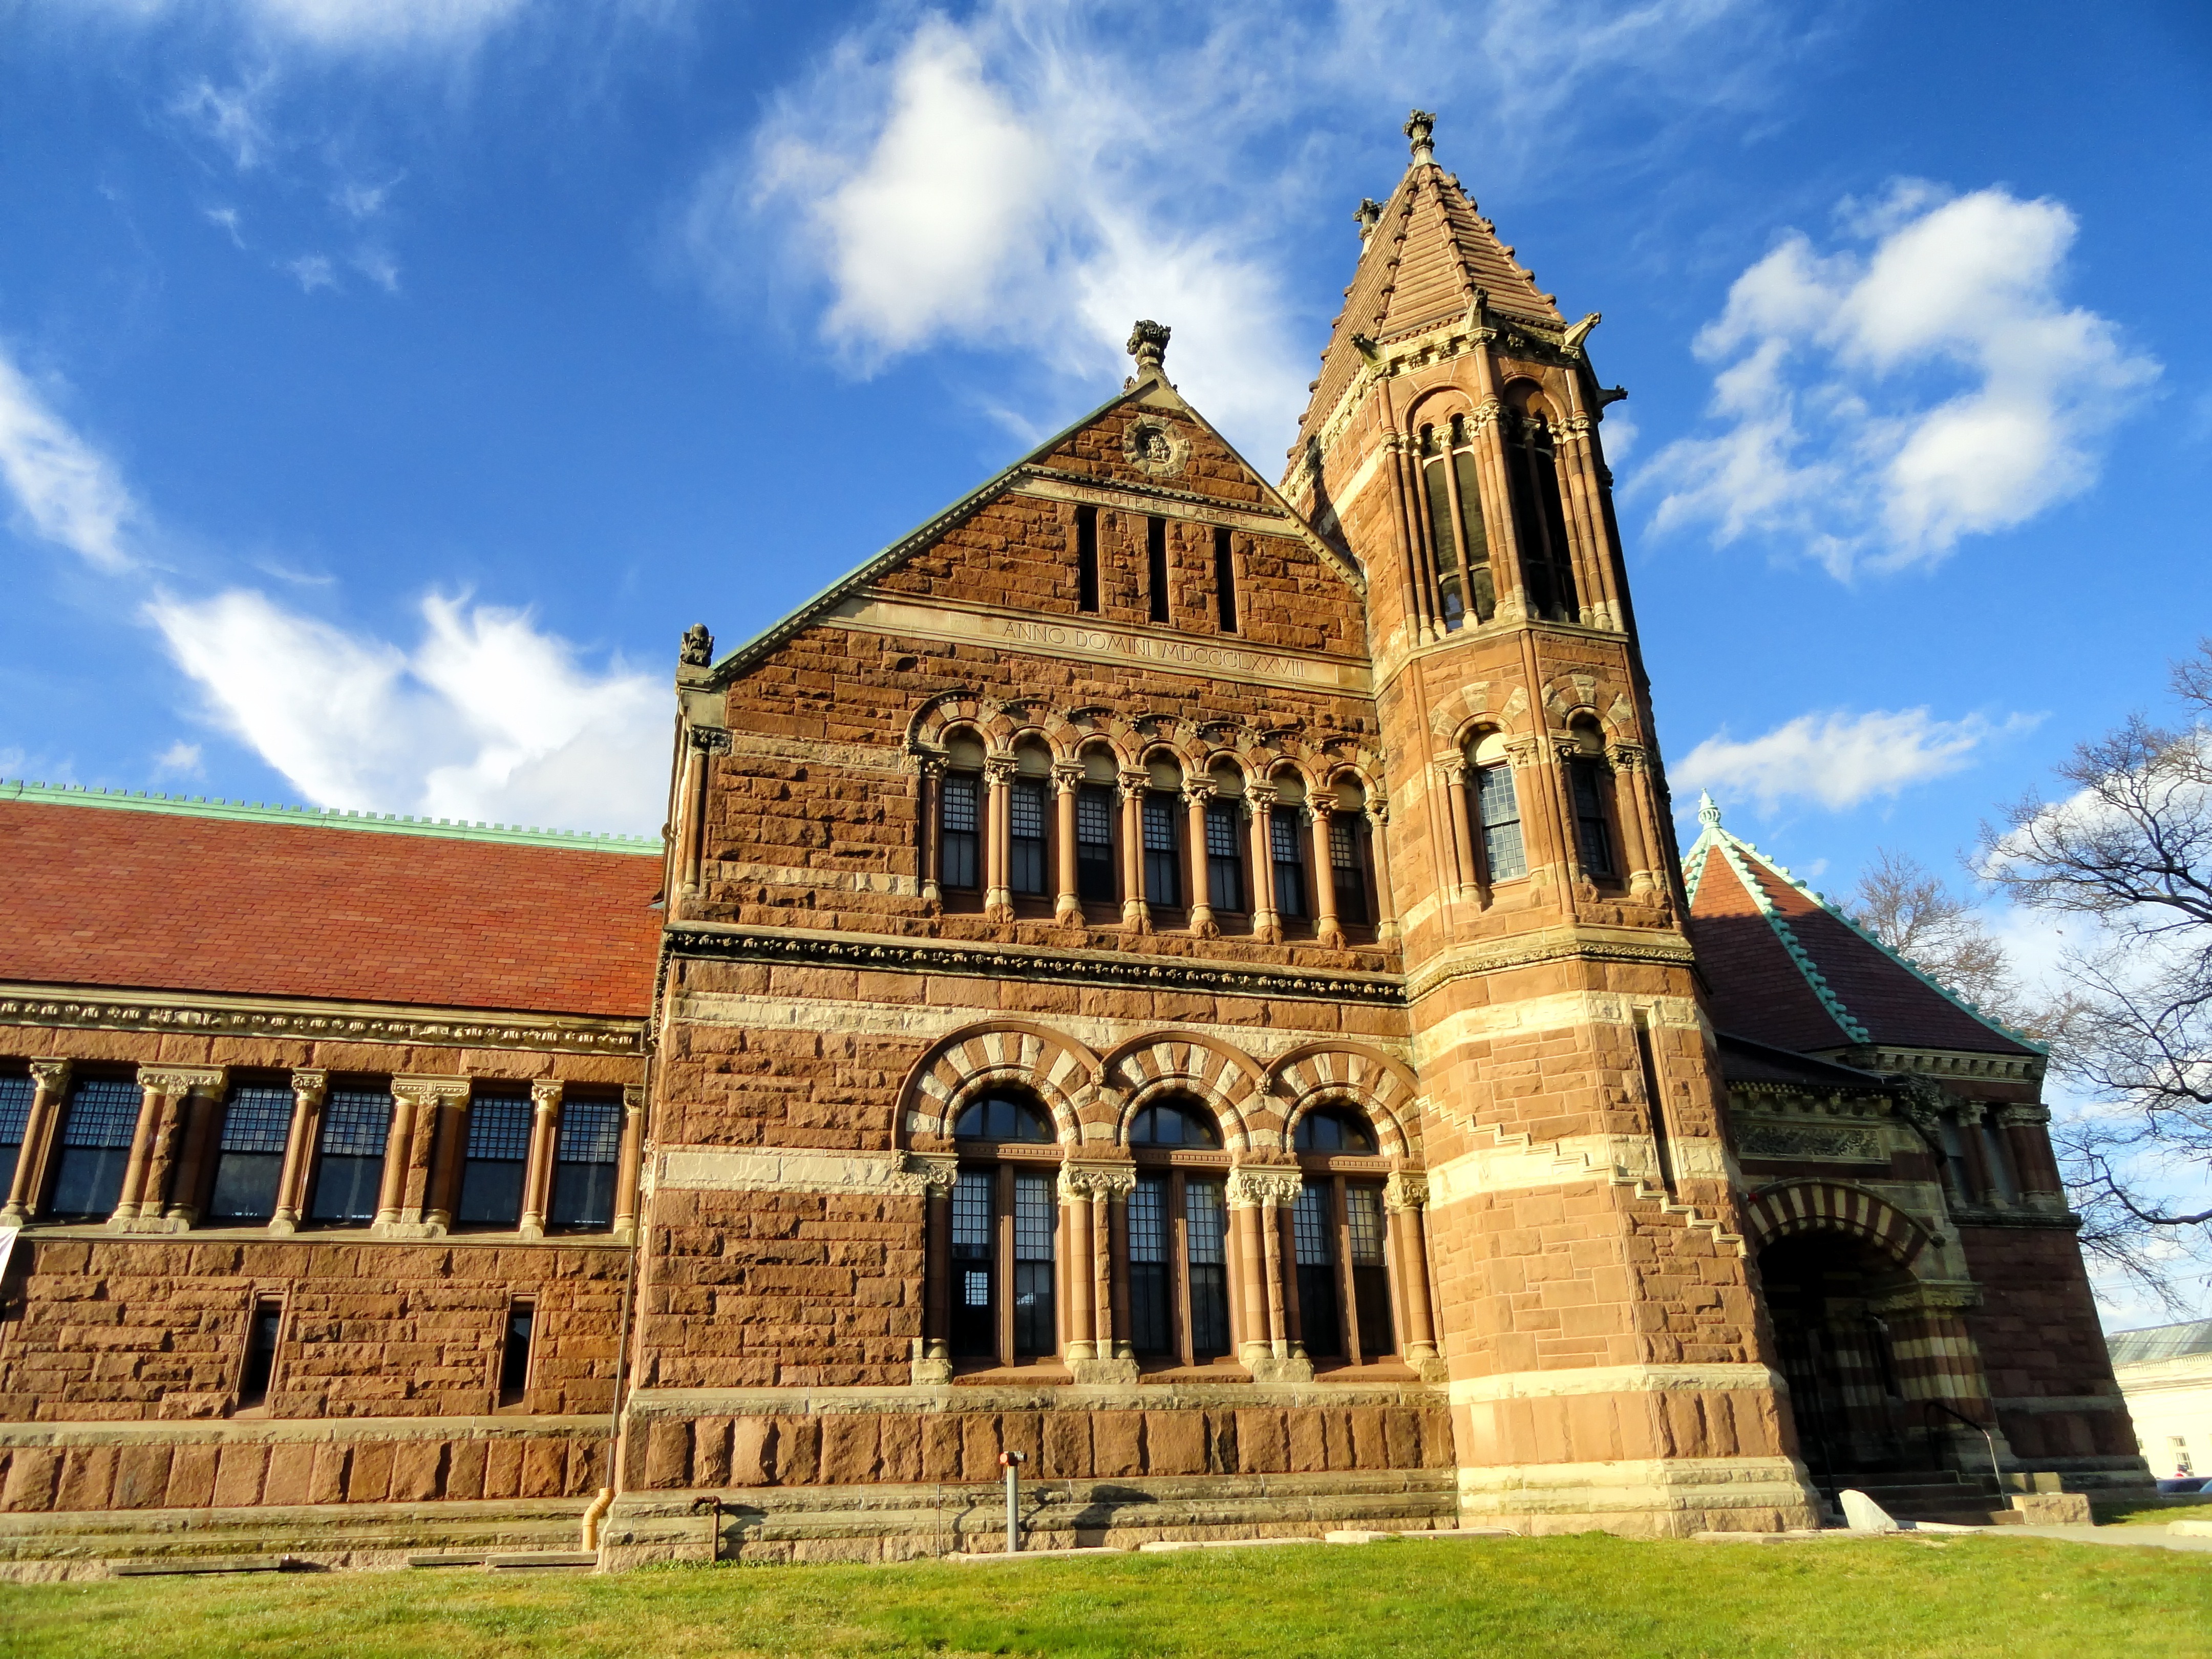
architecture, sky, building, chateau, palace, landmark, facade, church, cathedral, place of worship, outside, clouds, monastery, synagogue, estate, massachusetts, stately home, historic site, byzantine architecture, woburn, winn memorial library